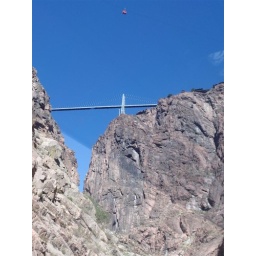
The highest suspension bridge in North America. The red dot is the cable car that rides even higher than the bridge.